Seleucus I Nicator

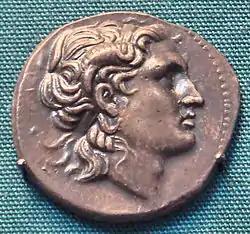
Coin of Lysimachus with an image of a horned Alexander the Great

Over the course of nine years (311–302 BC), while Antigonus was occupied in the west, Seleucus brought the whole eastern part of Alexander's empire as far as the Jaxartes and Indus Rivers under his authority.